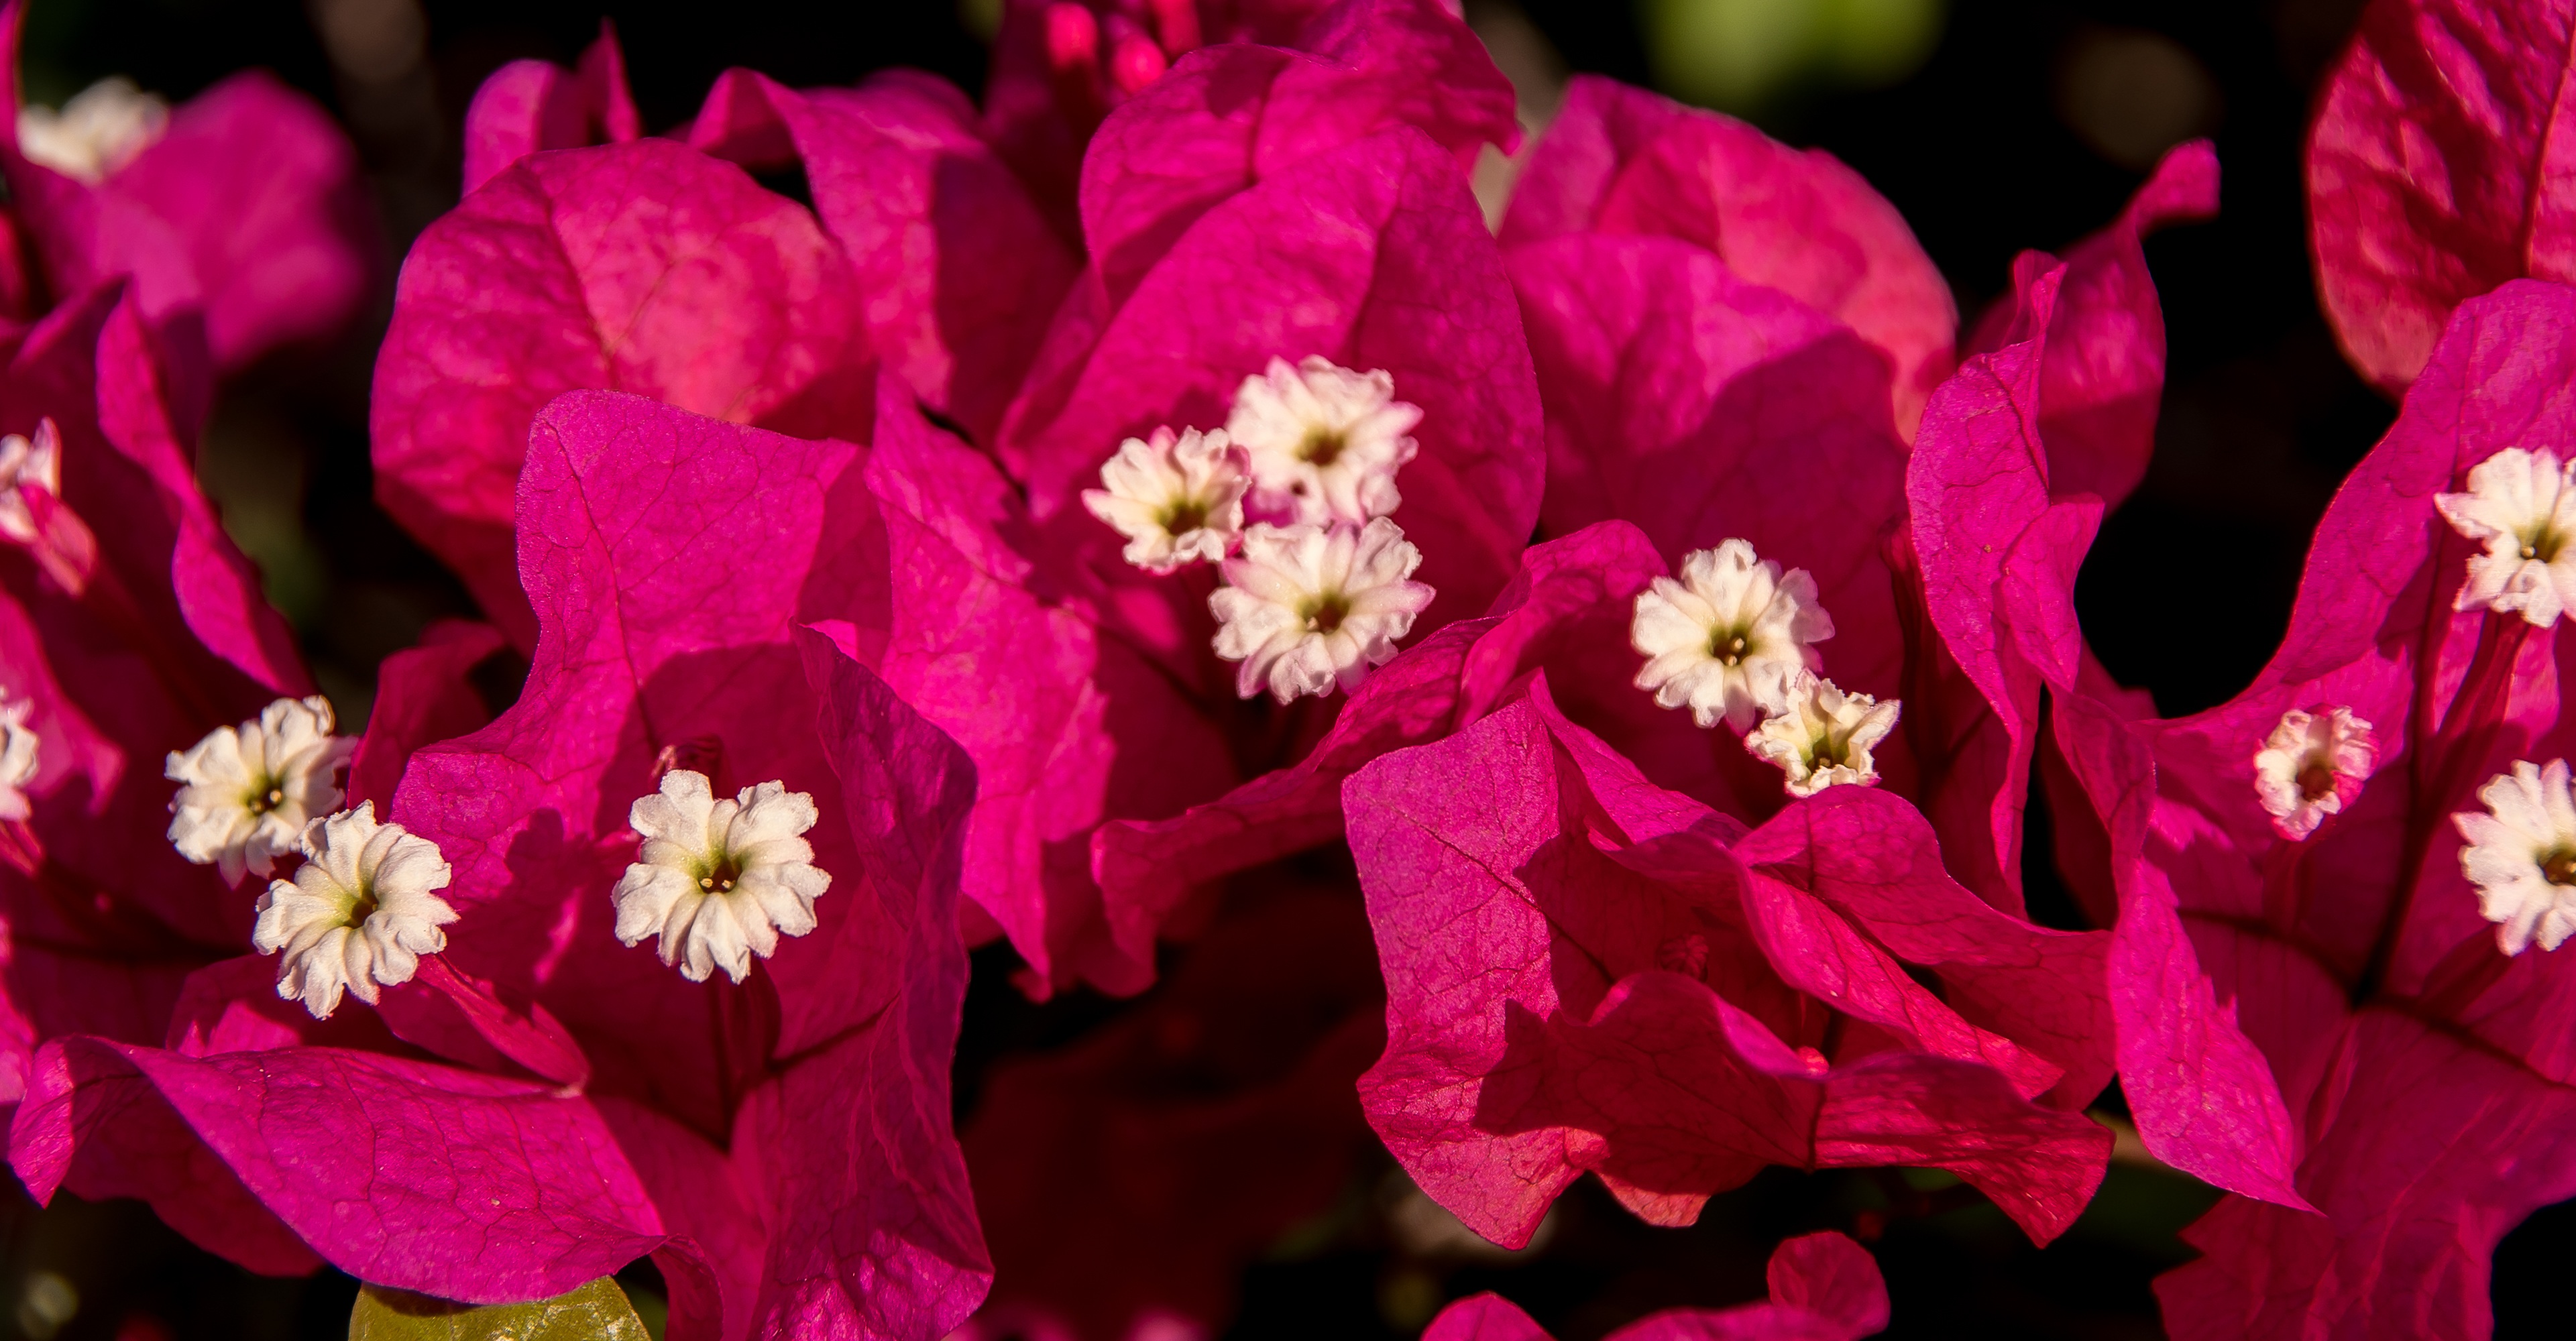
flower, pink, flora, plant, red, macro photography, botany, land plant, petal, flowering plant, blossom